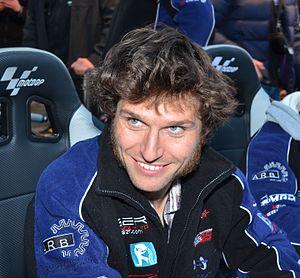
Guy Martin au Bol d'Or 2014
Guy Martin est un sportif polyvalent anglais, principalement pilote moto. À titre professionnel, il est mécanicien poids lourd. Bien qu'ayant participé à de nombreuses compétitions sur circuit, il s'est principalement fait connaître lors de compétitions de courses sur route.